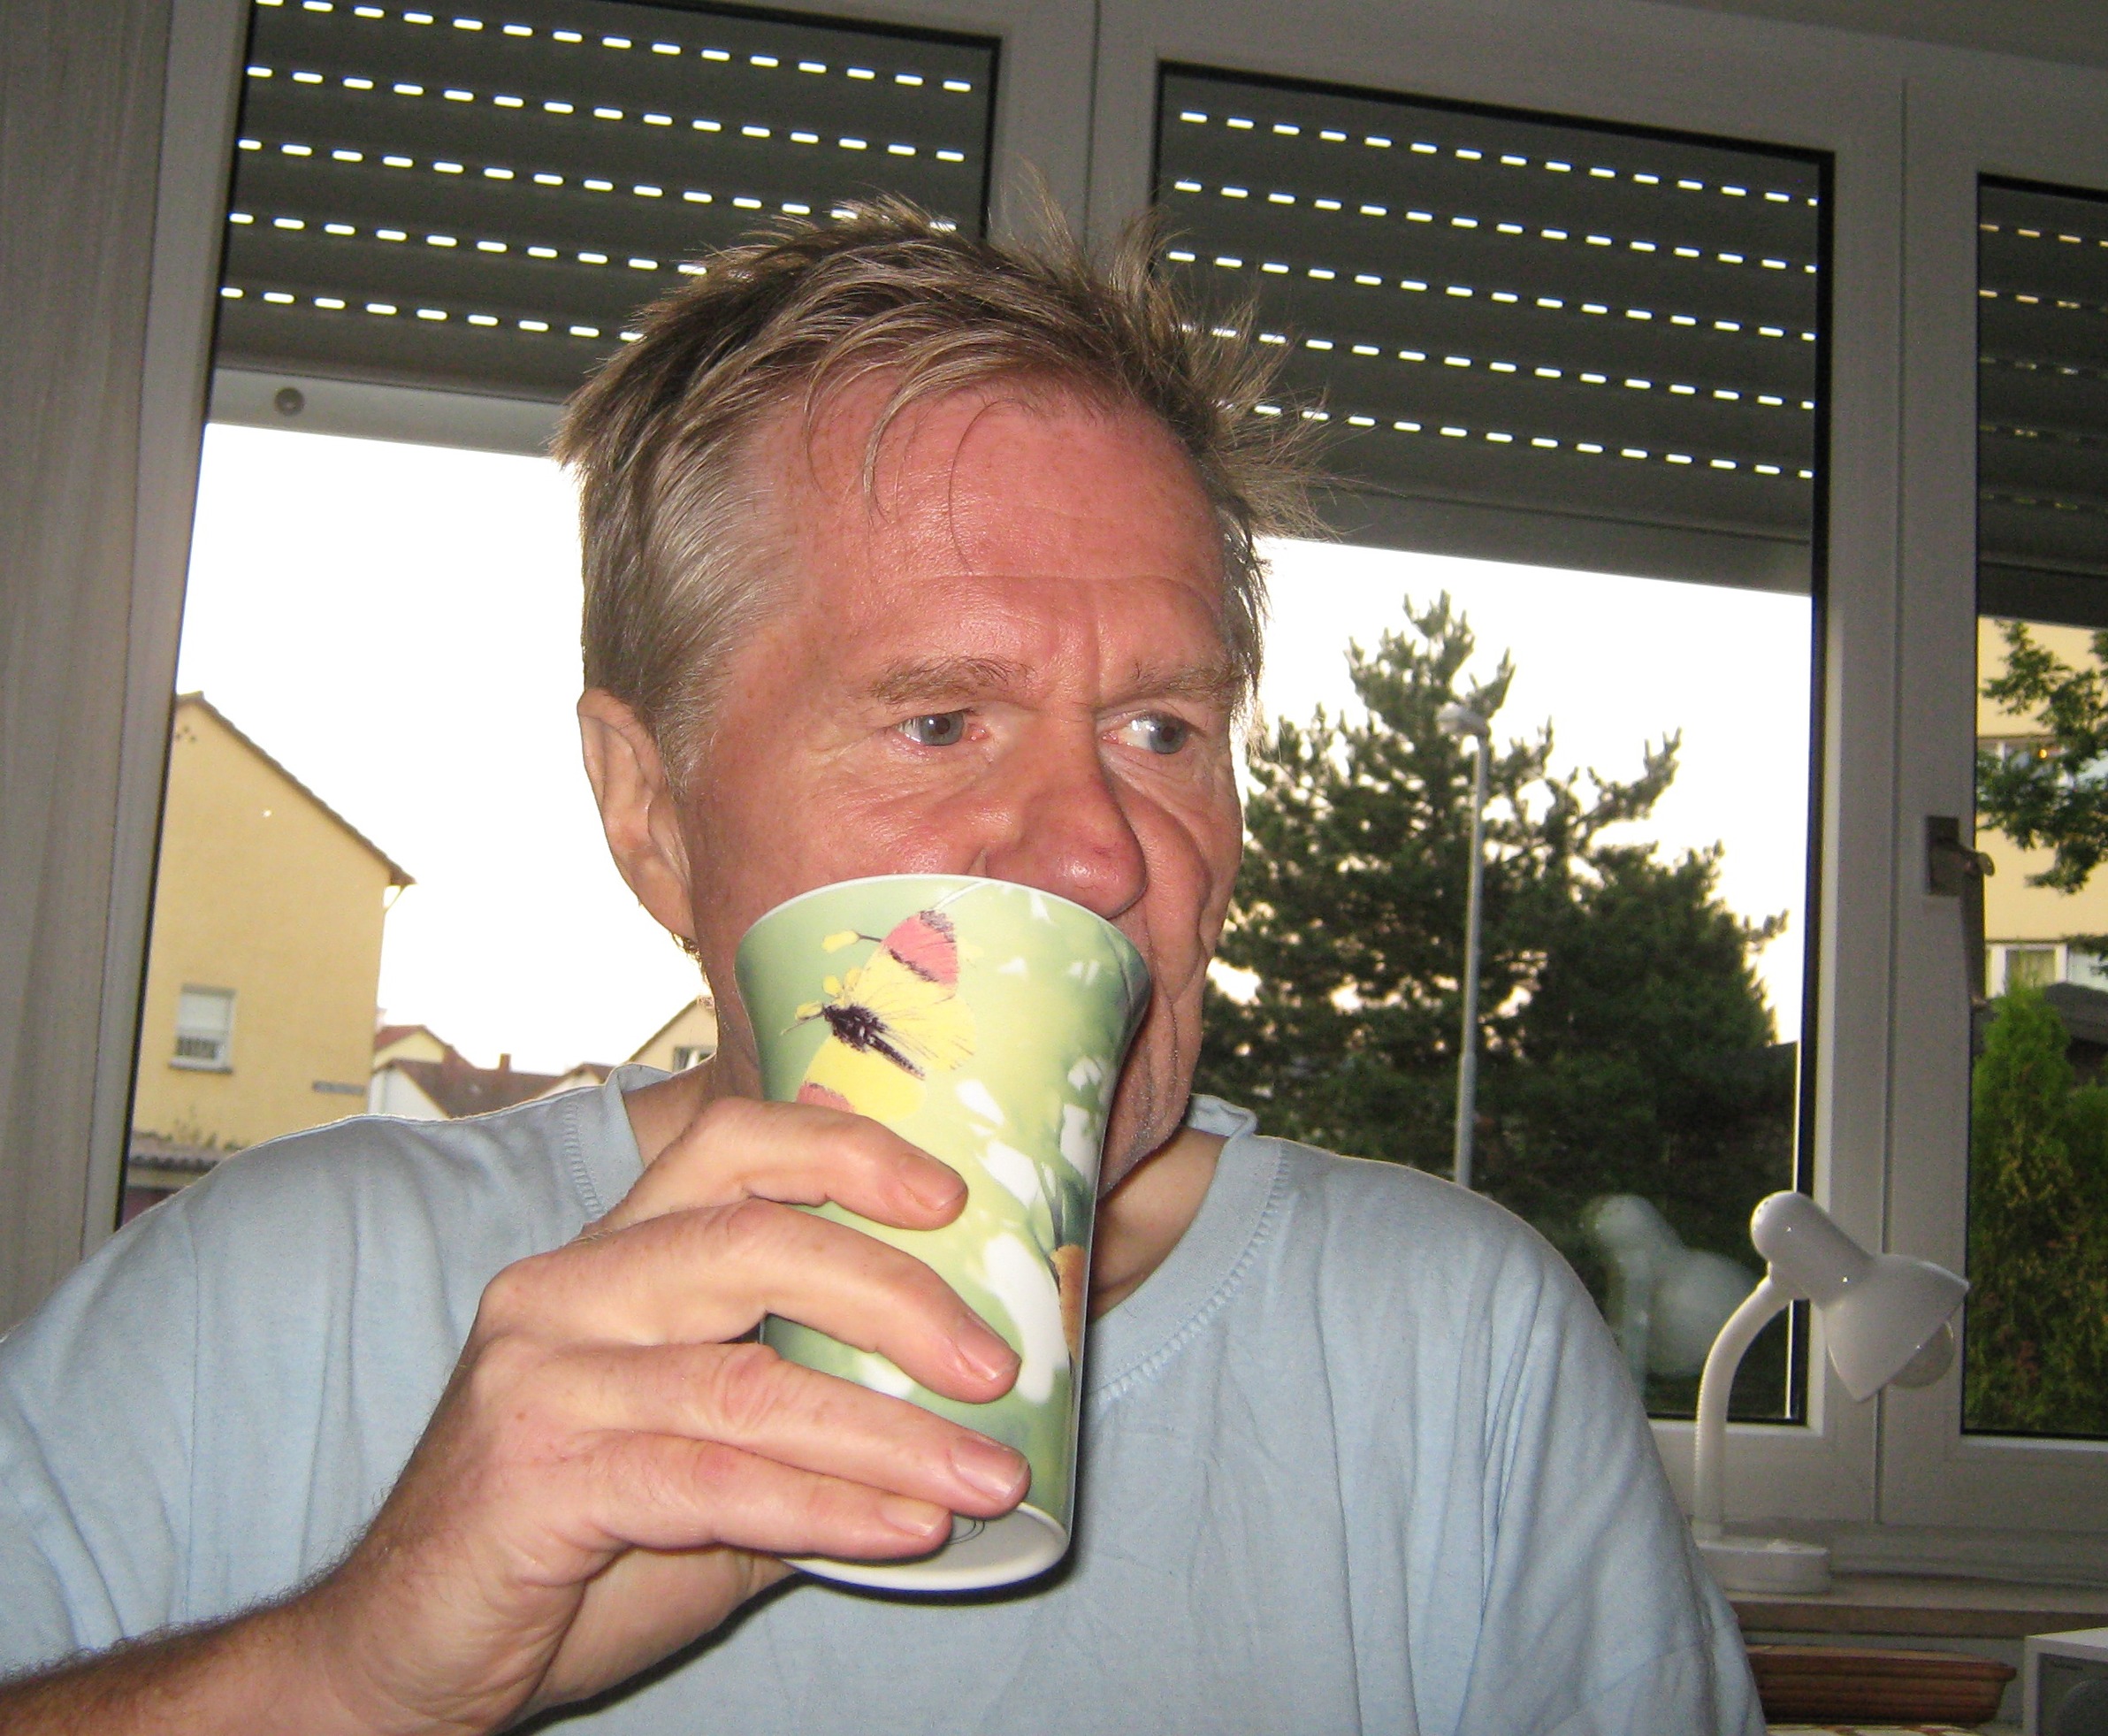
man, coffee, hair, window, view, cup, food, drink, breakfast, beard, mouth, face, eating, nose, head, amazed, t shirt, sense, oversleeping, facial hair, human action